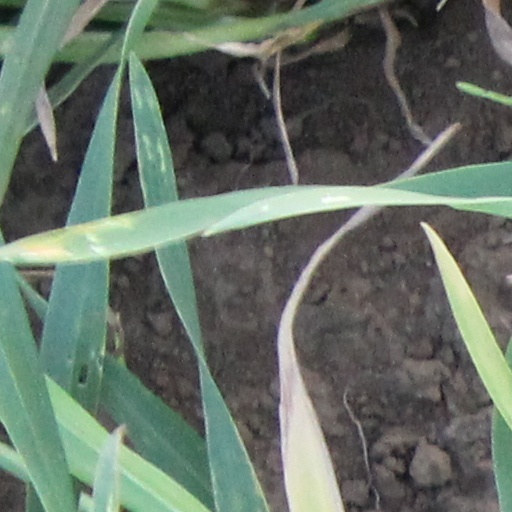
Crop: wheat